John Whitlock Nicholl Carne

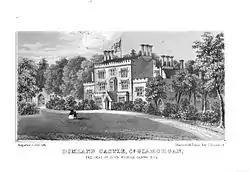
Dimlands Castle, pictured c. 1850, seat of John Whitlock Nicholl Carne.

Nicholl Carne was born at Dimlands in the Vale of Glamorgan, southeast Wales. His father was the Rev. Robert Nicholl Carne, a rector, magistrate and Deputy Lieutenant of Glamorgan, who built Dimlands at the end of the 18th century upon land left him by his father, from whom he inherited 99 acres. Nicholl Carne' mother was Elizabeth, daughter and heir of Capt. Charles-Loder Carne, R.N., and heiress to her uncle, Rev. John Carne, of Nash. He had an older brother, Dr. Robert Charles Nicholl Carne (b. 1806); and four sisters, Emma-Anne, Anna-Maria, Ellen-Louisa, and Frances-Susanna. Nicholl Carne was educated at Jesus College, Oxford, matriculating in 1833, at the age of 17, and receiving his bachelor's degree in 1837, Master of Arts in 1839, and Doctor of Civil Law in 1843.